K-Days

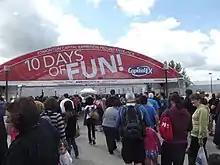
A banner that reads Capital Ex atop the fair's entrance. The fair was named Capital Ex from 2006 to 2012.

The name was changed to "Capital Ex", in 2006. There was some controversy over the change in name from Klondike Days, with many locals continuing to refer to the exhibition as Klondike Days or K-Days. Ken Knowles, President of Northlands, explained that the rebranding "... was so much more than a name. It was about the programming and the opportunity to showcase the best of the region and the province". The name change was recognized at the 2007 Alberta Tourism Awards, where Knowles stated "This recognition from the tourism industry is particularly gratifying as it reinforces our ongoing efforts through Capital Ex to continue to celebrate our province and to build Alberta pride."